Dizzy (series)

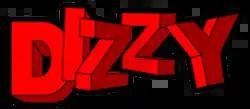
The Logo of the Franchise

Dizzy is a series of video games, created by the Oliver Twins and published by Codemasters. It was one of the most successful British video game franchises of the late 1980s and early 1990s. Originally created for the ZX Spectrum and Amstrad CPC, the series appeared on multiple home computer and video game console formats, with over a dozen games being published between 1987 and 1992.